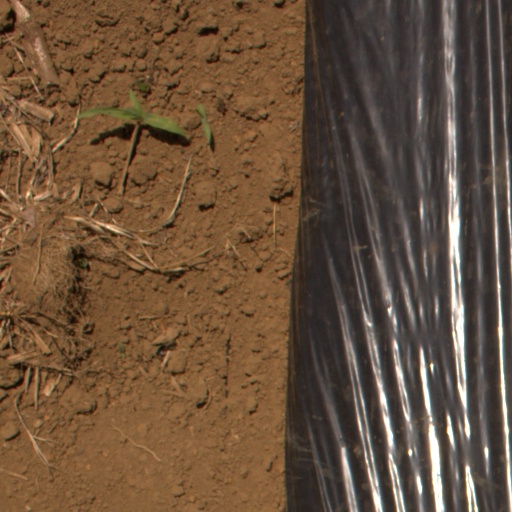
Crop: Jerusalem artichoke